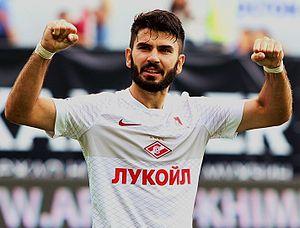
Serdar Taşçı est un footballeur allemand d'origine turque, né le 24 avril 1987 à Esslingen. Il joue au poste de défenseur au İstanbul Başakşehir.